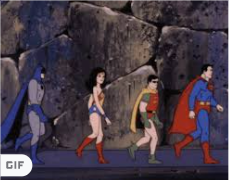
Portrait style: Cartoon Portrait